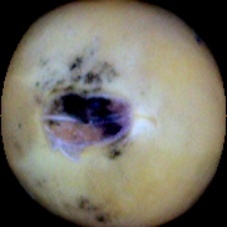
Label: Spotted